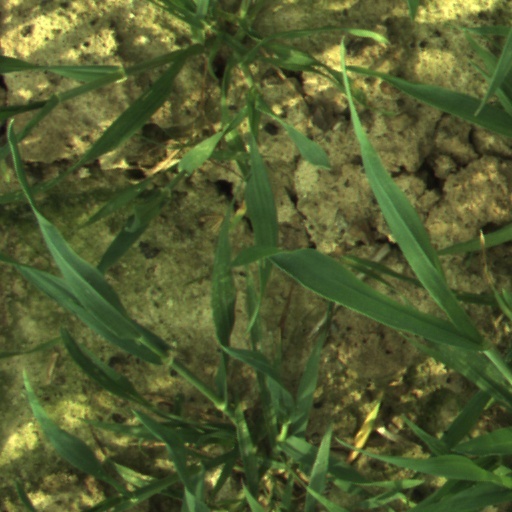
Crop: wheat